Question: Please indicate a possible affordance area of the boxing_punching_bag that can be used for striking
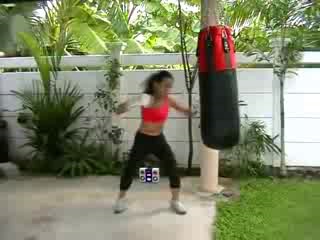
Answer: [192.5, 27, 242.5, 145]